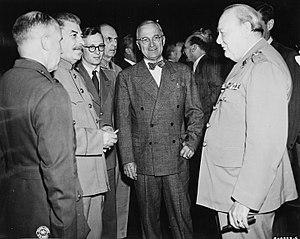
L’expulsion des Allemands d'Europe de l'Est est le transfert des populations allemandes vers l'Allemagne et l'Autriche actuelles. Ce mouvement de population commença au début de la Seconde Guerre mondiale dans le cadre du pacte germano-soviétique, mais s'amplifia surtout à sa fin. Les déplacements de populations à la fin de la guerre se répartissent en trois vagues qui se sont partiellement chevauchées. La première correspond à la fuite spontanée ou à l'évacuation plus ou moins organisée des populations effrayées par l'avancée de l'Armée rouge de la mi-1944 au début 1945. La seconde phase correspond à des expulsions locales, immédiatement après la défaite de la Wehrmacht. Des expulsions plus systématiques ont eu lieu après les accords de Potsdam signés le 2 août 1945 par Joseph Staline, Clement Attlee et Harry S. Truman pour éviter toute revendication territoriale future de l'Allemagne sur ses voisins orientaux.
Harry S. Truman, né le 8 mai 1884 à Lamar et mort le 26 décembre 1972 à Kansas City, est un homme d'État américain, 33ᵉ président des États-Unis en fonction de 1945 à 1953.
Sir Winston Churchill [ˈwɪnstin ˈtʃɜːtʃɪl], né le 30 novembre 1874 à Woodstock et mort le 24 janvier 1965 à Londres, est un homme d'État britannique. Sa ténacité face au nazisme, son action décisive en tant que Premier ministre du Royaume-Uni durant la Seconde Guerre mondiale, joints à ses talents d'orateur et à ses bons mots, ont fait de lui un des hommes politiques les plus reconnus du XXᵉ siècle. Ne disposant pas d'une fortune personnelle, il tire l'essentiel de ses revenus de sa plume. Ses dons d'écriture seront couronnés à la fin de sa vie par le prix Nobel de littérature. Il est également un peintre estimé.